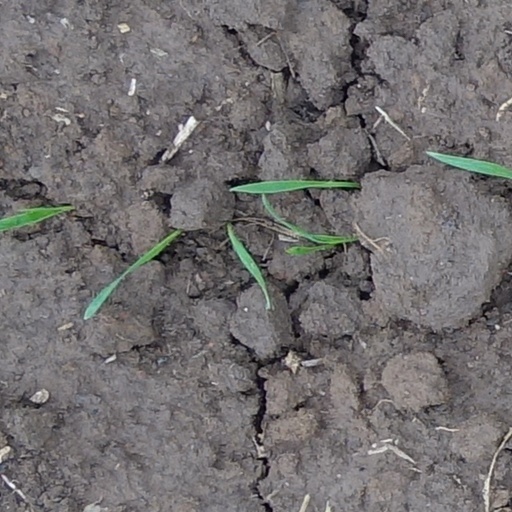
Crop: wheat